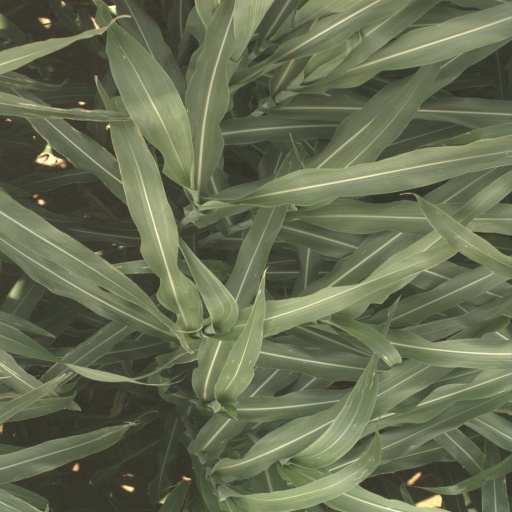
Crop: sorghum